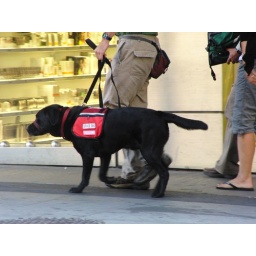
When I visited Assistance Dog International Conference in Toronto on june 2010, I saw a service dog on street